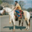
Label: horse